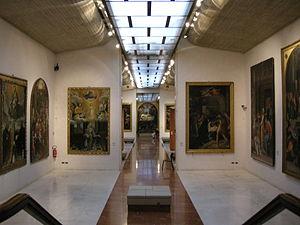
La Pinacothèque nationale de Bologne est le musée principal de Bologne en Émilie-Romagne. Située au 56 de la Via Belle Arti, elle comprend, entre autres collections, un nombre important des œuvres de l'école bolonaise des XIIIᵉ au XVIIIᵉ siècle.